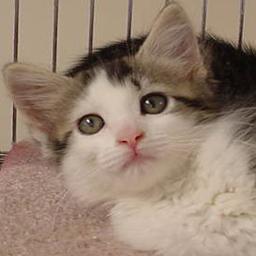
Animal: cats